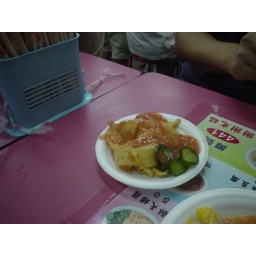
fish cakes in shinlin market